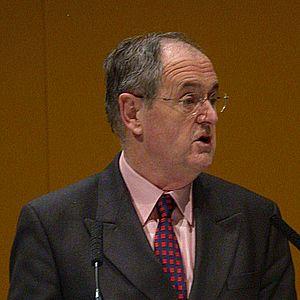
Alan James, baron Beith, né le 20 avril 1943 à Poynton, est un homme politique britannique, député au Parlement du Royaume-Uni pour la circonscription de Berwick-upon-Tweed de 1973 à 2015.
Cette liste présente les 650 membres de la 55ᵉ législature de la Chambre des communes du Royaume-Uni au moment de leur élection le 6 mai 2010 lors des élections générales britanniques de 2010. Elle présente les élus par circonscriptions.